Park View (Washington, D.C.)

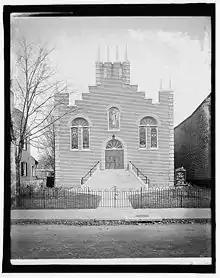
Park View Christian Church ca. 1920.

The majority of Park View falls within Tract 32 of the 188 Census Tracts in the District of Columbia, which counted 5,099 residents in 2020 vs. 4,913 in 2010, an increase of 3.8%. Previous to there was a 9.7% increase in population from 2000 to 2010.